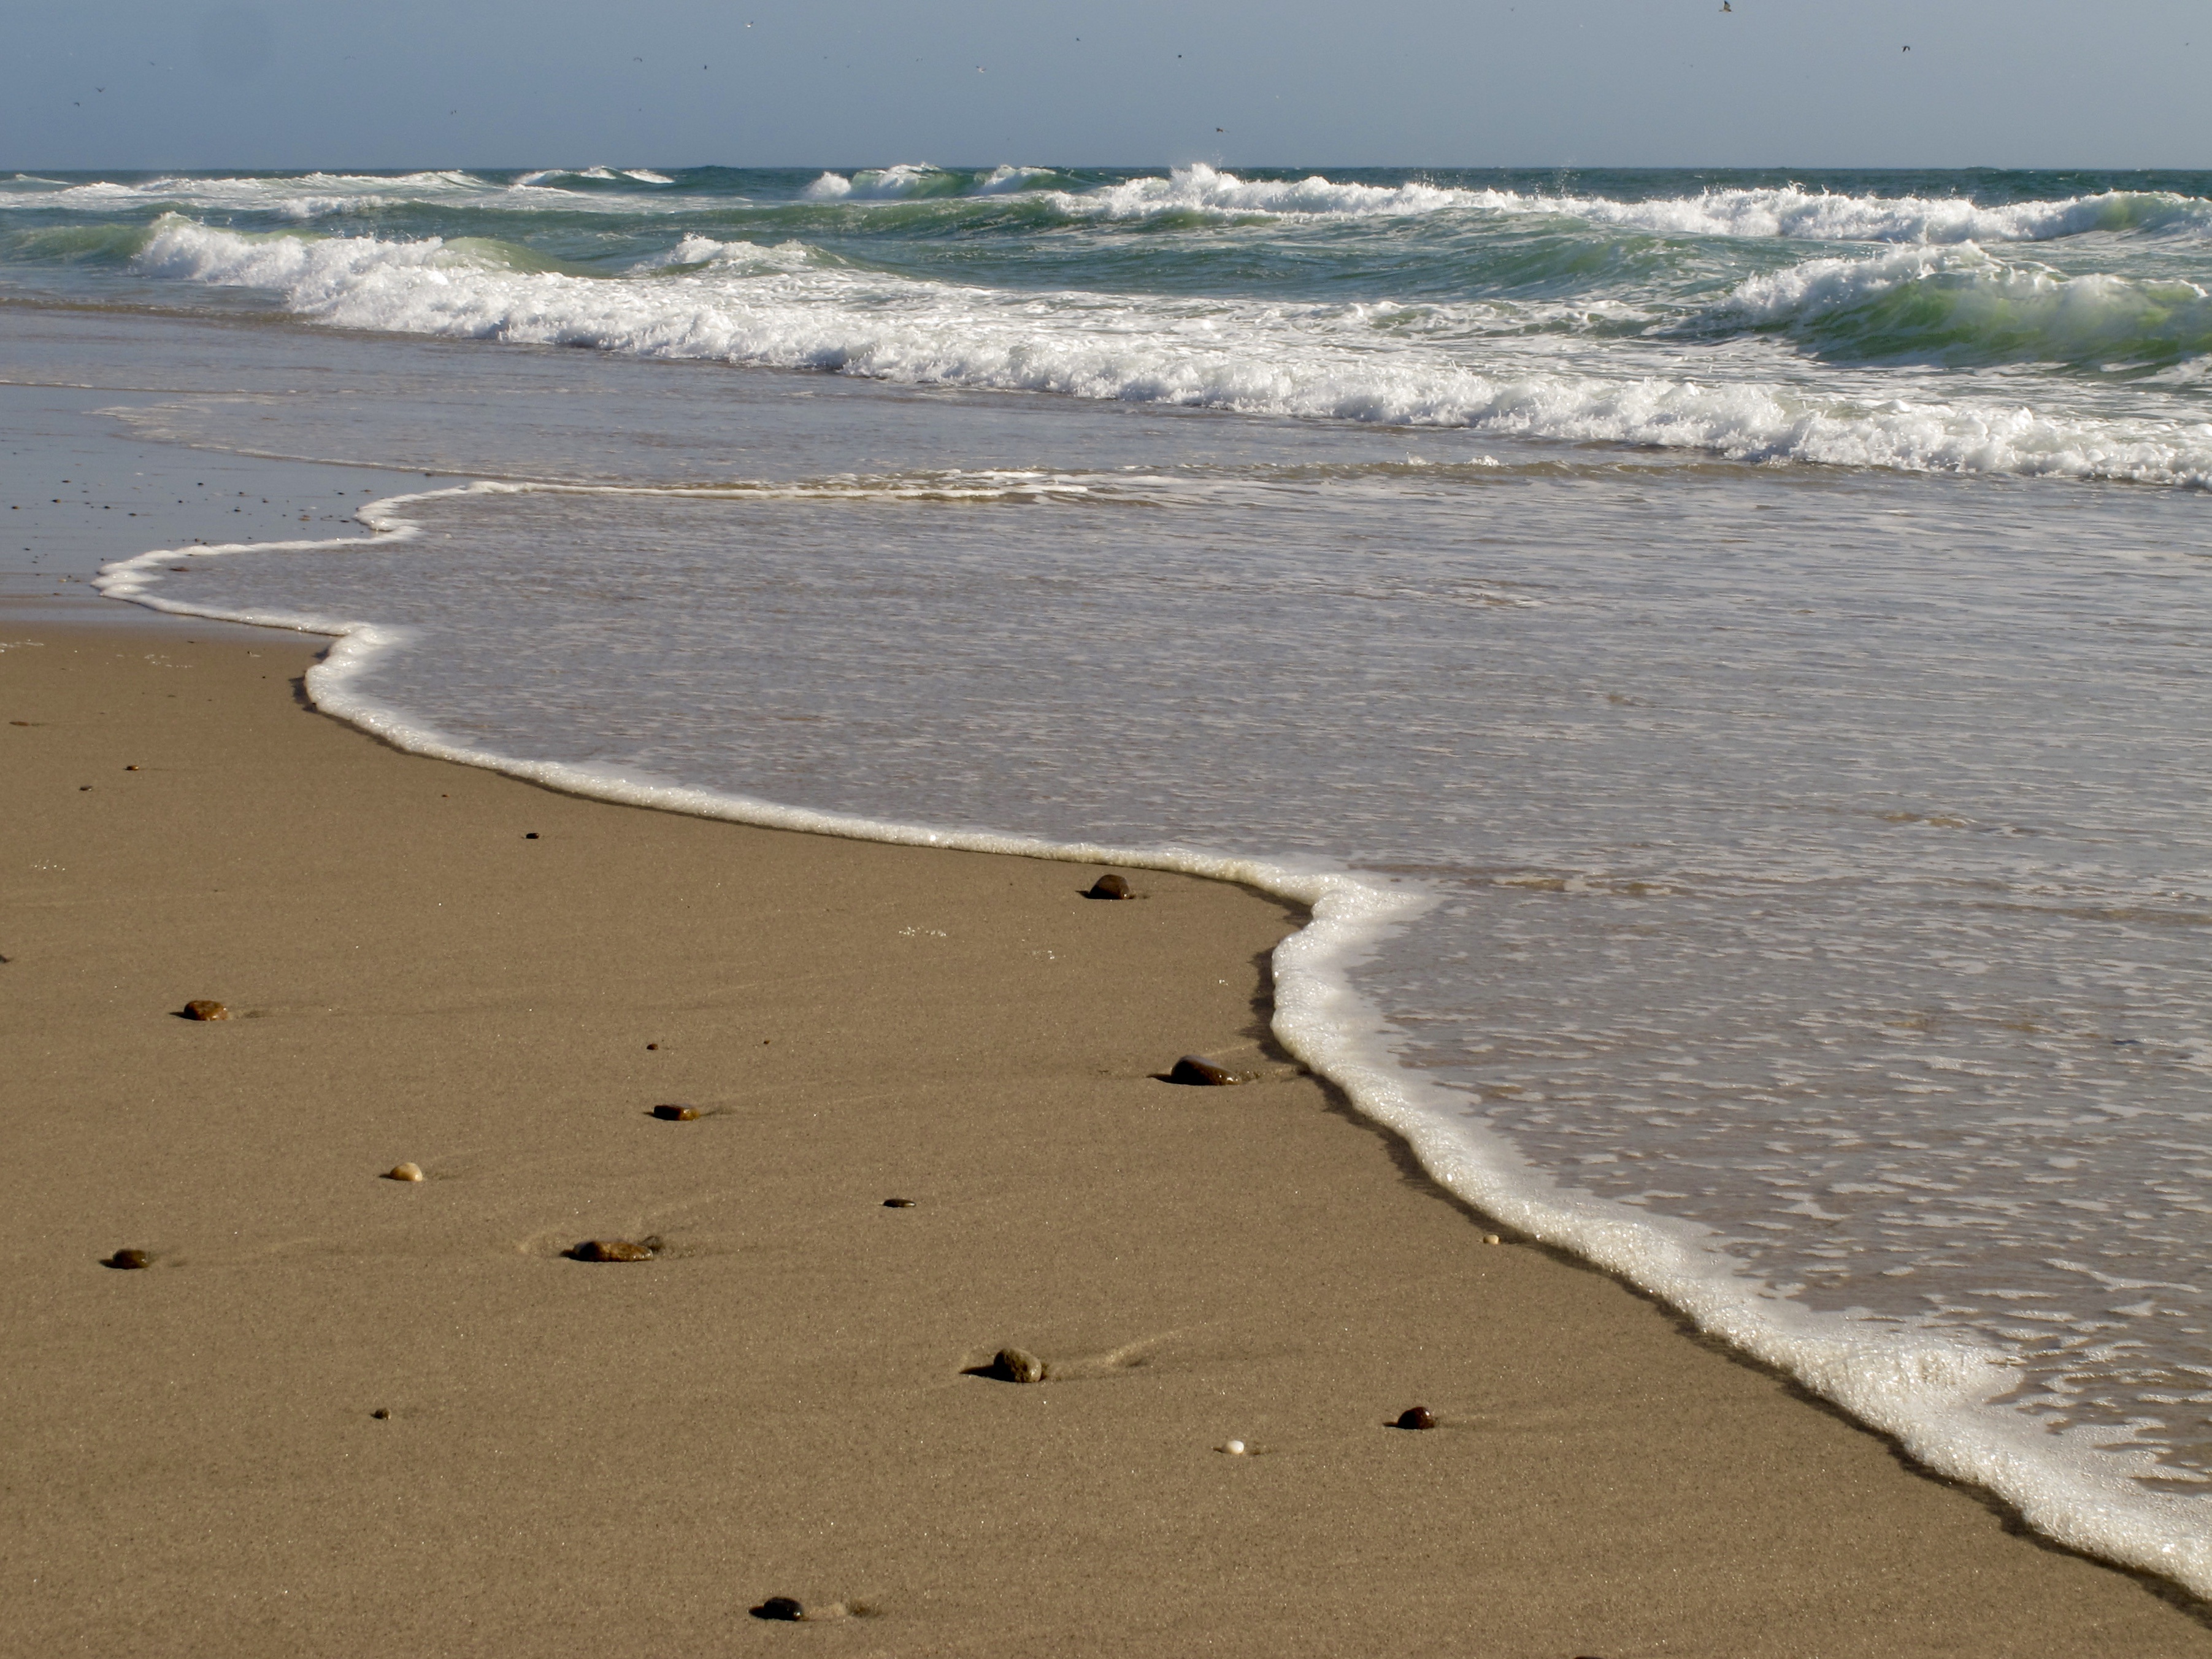
beach, sea, coast, water, nature, sand, ocean, sky, shore, wave, summer, coastline, bay, body of water, beach sand, mudflat, wind wave